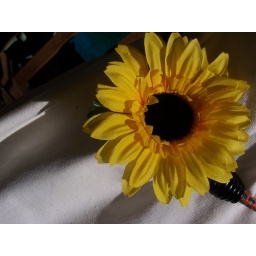
this is a silk flower that was still tied around a curtain after a garden gazeebo party.